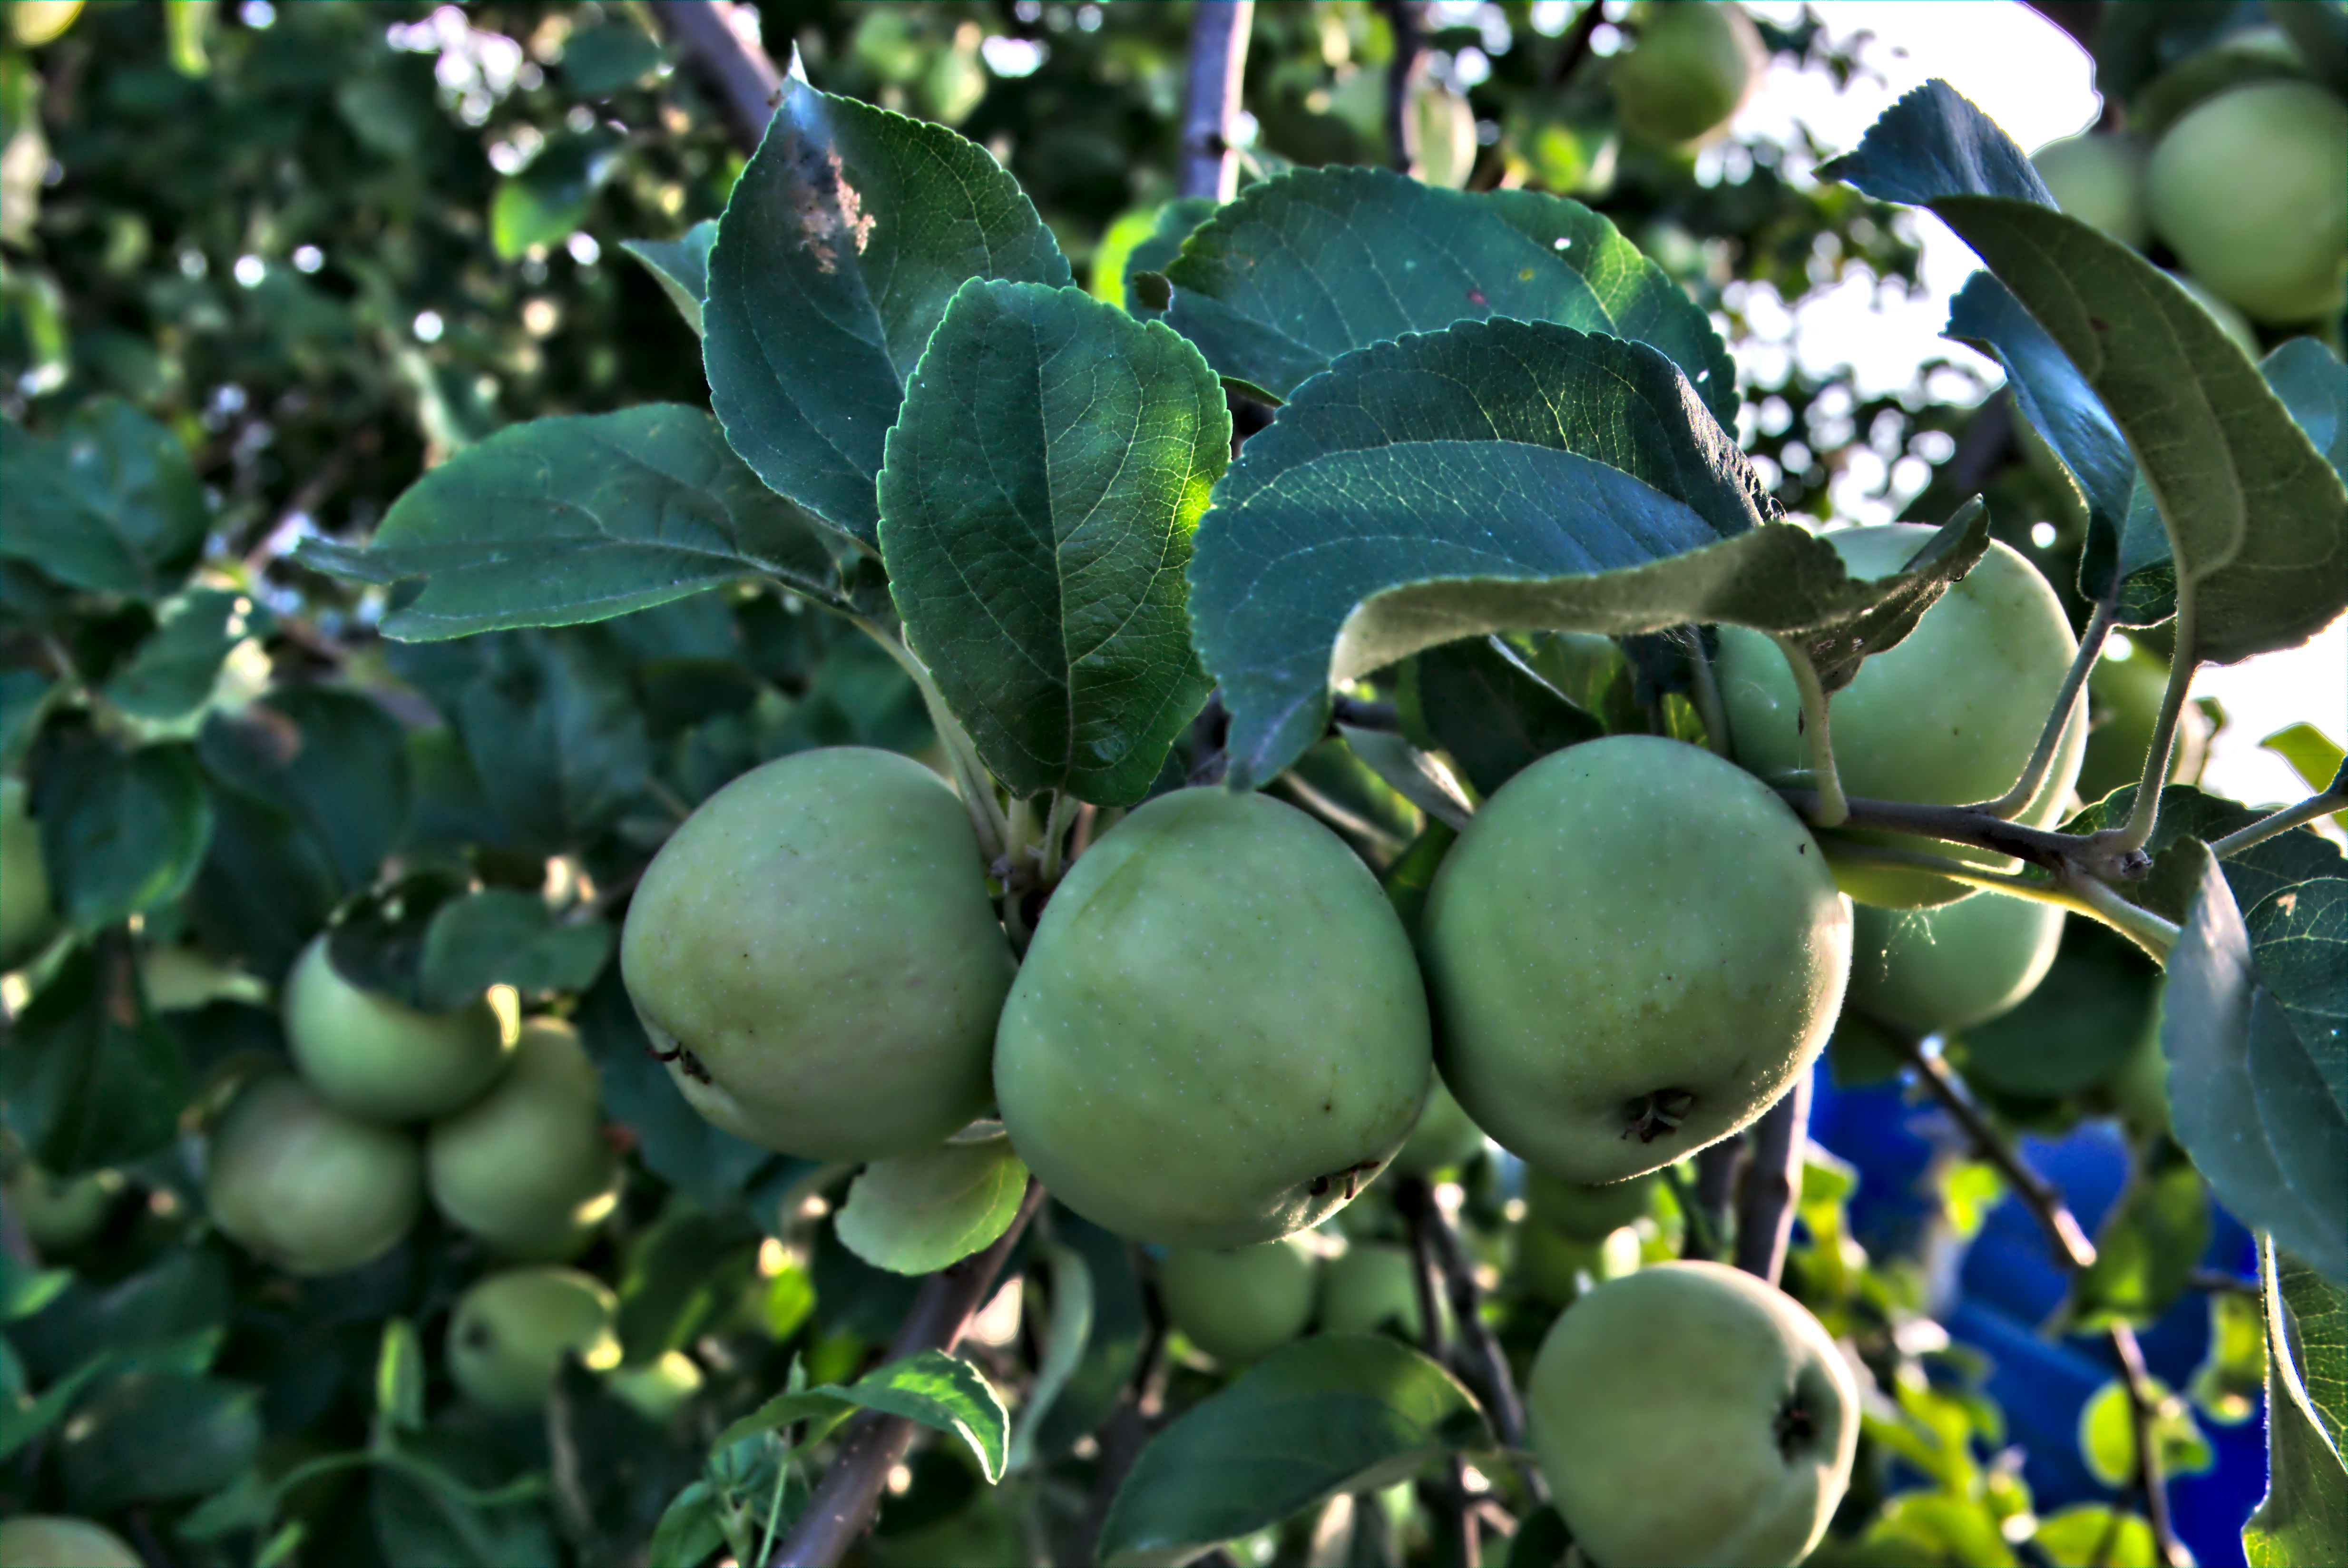
apple, tree, nature, branch, plant, fruit, leaf, flower, summer, food, green, produce, macro, evergreen, garden, closeup, flora, sheet, leaves, shrub, apples, citrus, apple tree, krupnyj plan, vegetable garden, green leaves, prunus spinosa, flowering plant, apples on a branch, apple on the branch, branch with leaves, not mature, damson, bitter orange, land plant